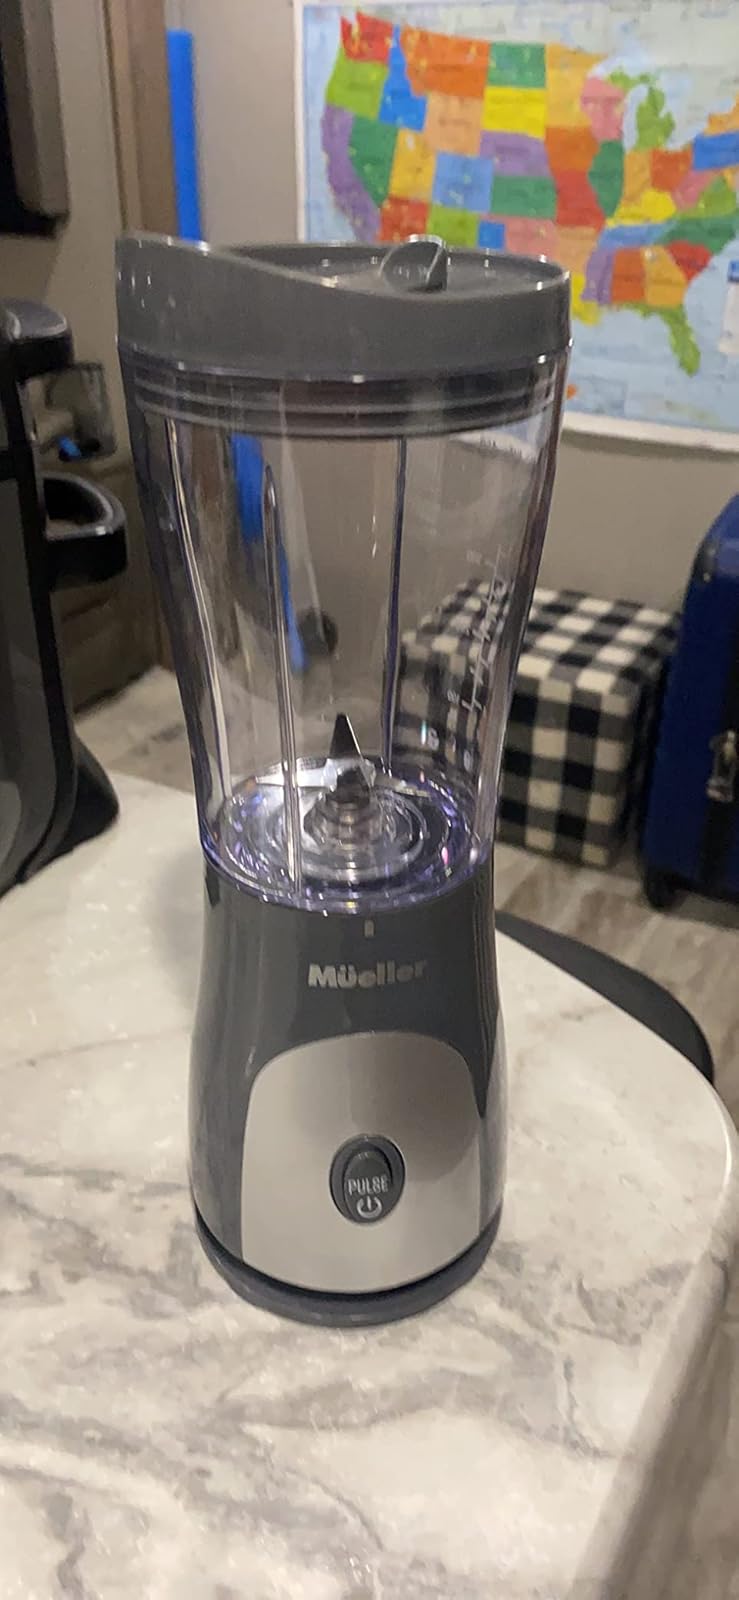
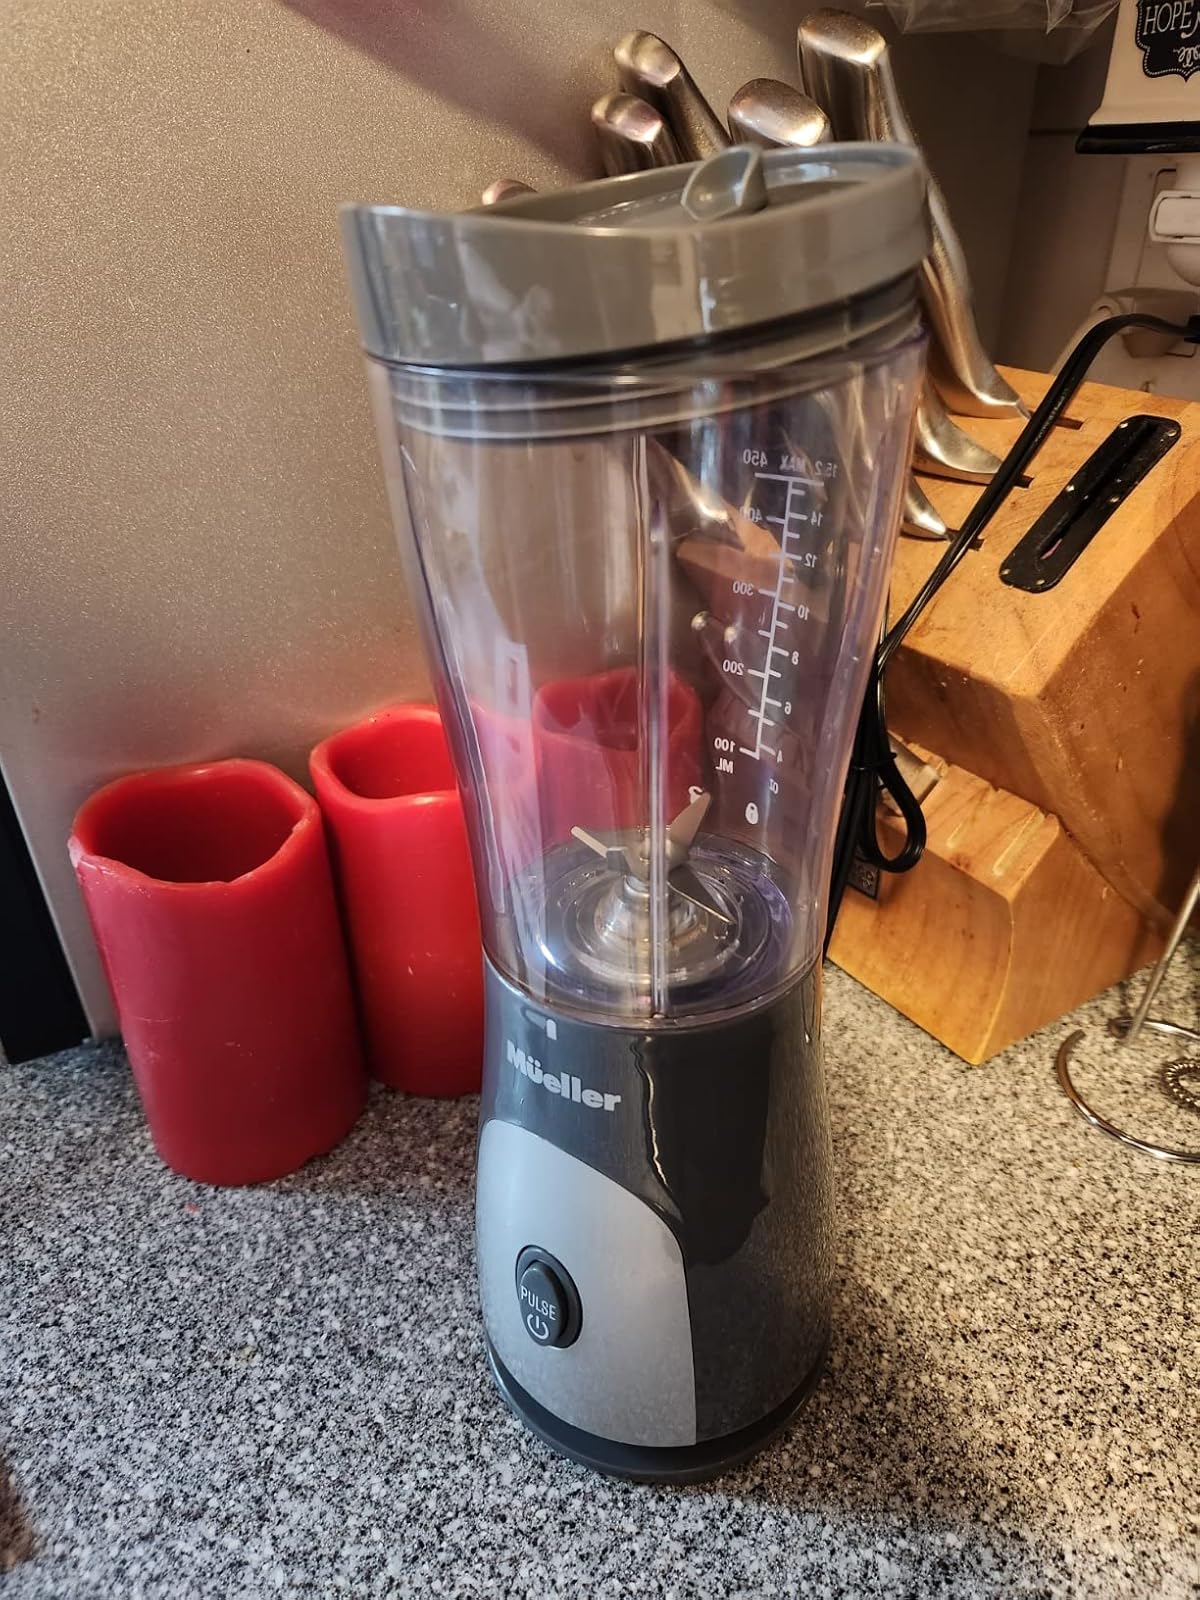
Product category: items_blender
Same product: yes